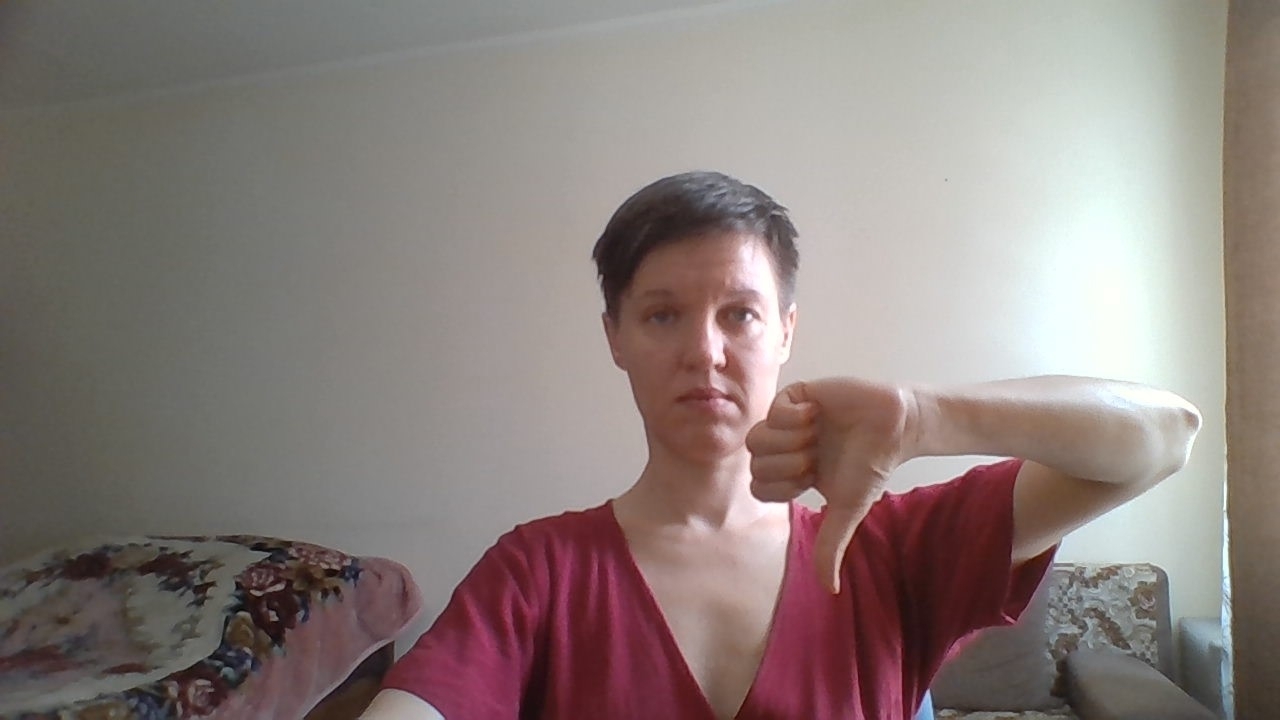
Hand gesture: dislike